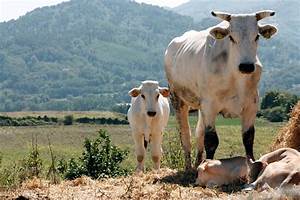
Label: mucca